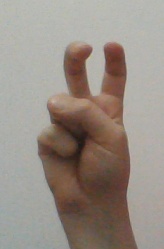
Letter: toot